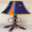
Label: lamp